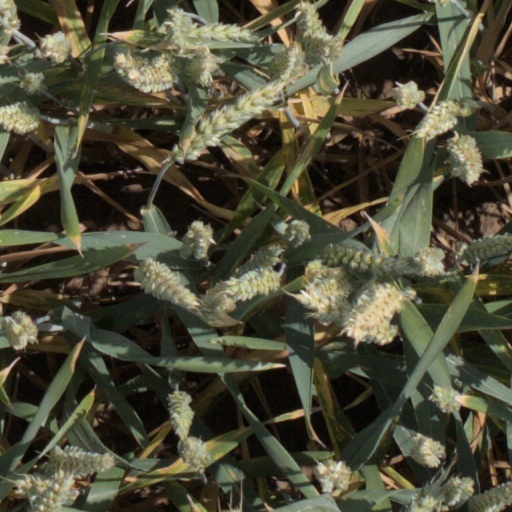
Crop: wheat